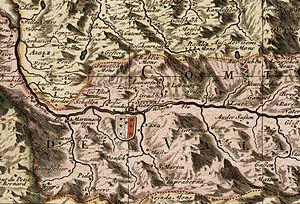
(Carte du Valais de 1696, Nax y est appelé ""Naxa"" (en dessous de Sion (Sitten))
Occupé dès la préhistoire, le territoire du canton du Valais voit se développer une civilisation originale lors de l'Âge du bronze. Dès le IVᵉ siècle av. J.-C., quatre tribus celtes se partagent son territoire, incorporé par Auguste dans l'Empire romain. Le Valais gallo-romain, situé sur l'importante route du Grand-Saint-Bernard est prospère. Le christianisme y est attesté dès 377 et un évêché est sis à Martigny au plus tard en 381.